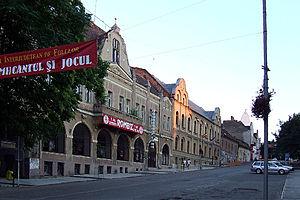
Tășnad est une ville roumaine du județ de Satu Mare, dans la région historique de Transylvanie et dans la région de développement du Nord-ouest.